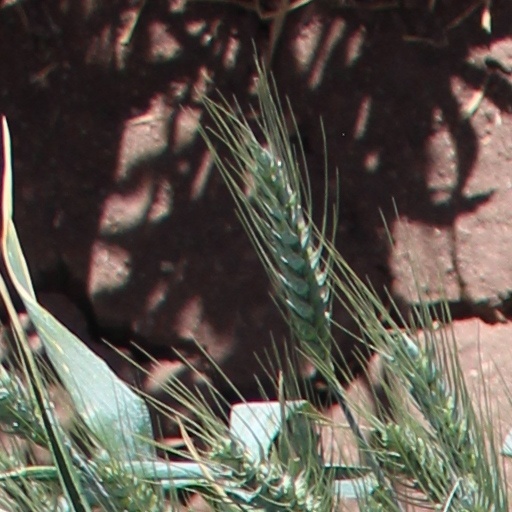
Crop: wheat